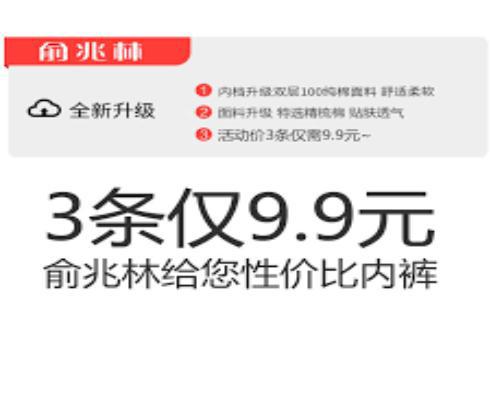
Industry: Clothes